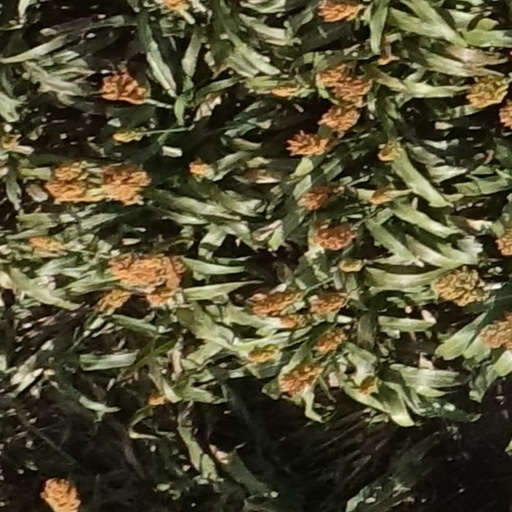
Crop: sorghum